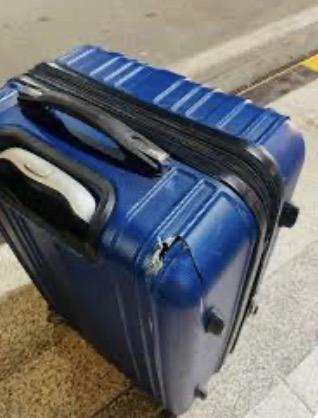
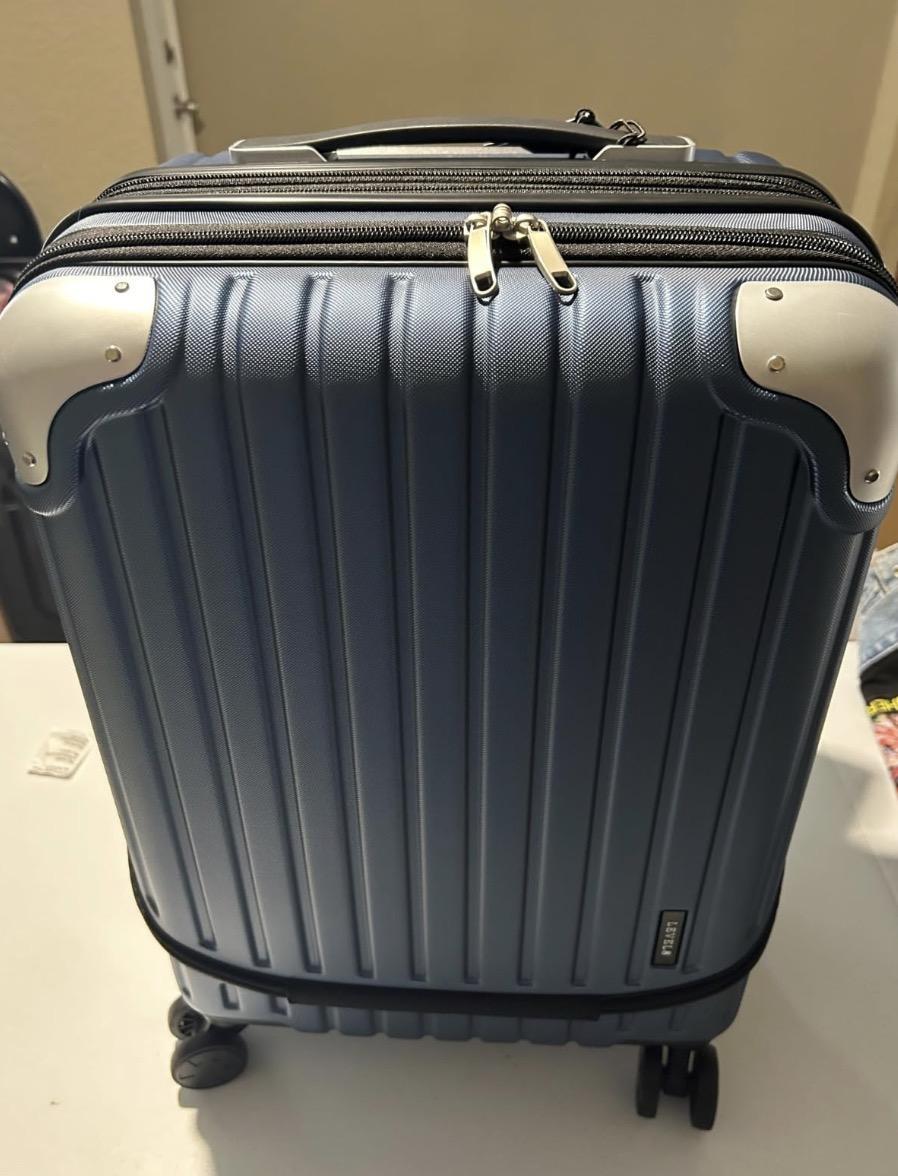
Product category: items_tea
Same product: no